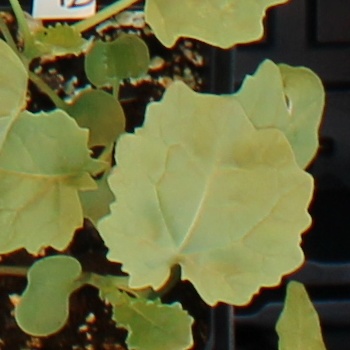
Label: Canola